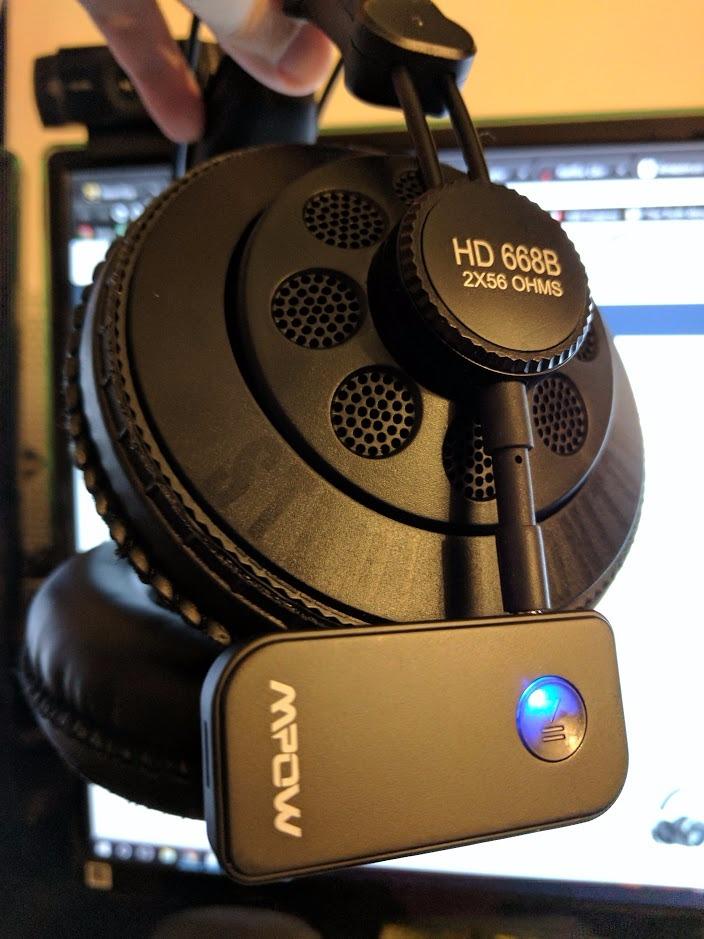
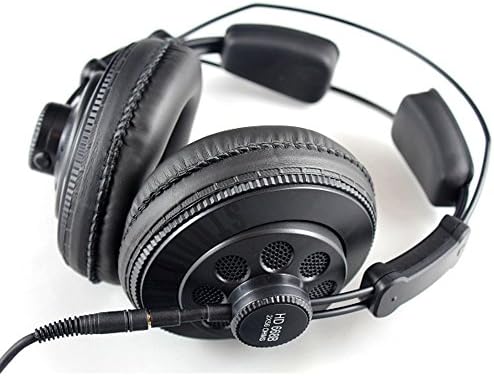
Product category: headphones
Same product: yes